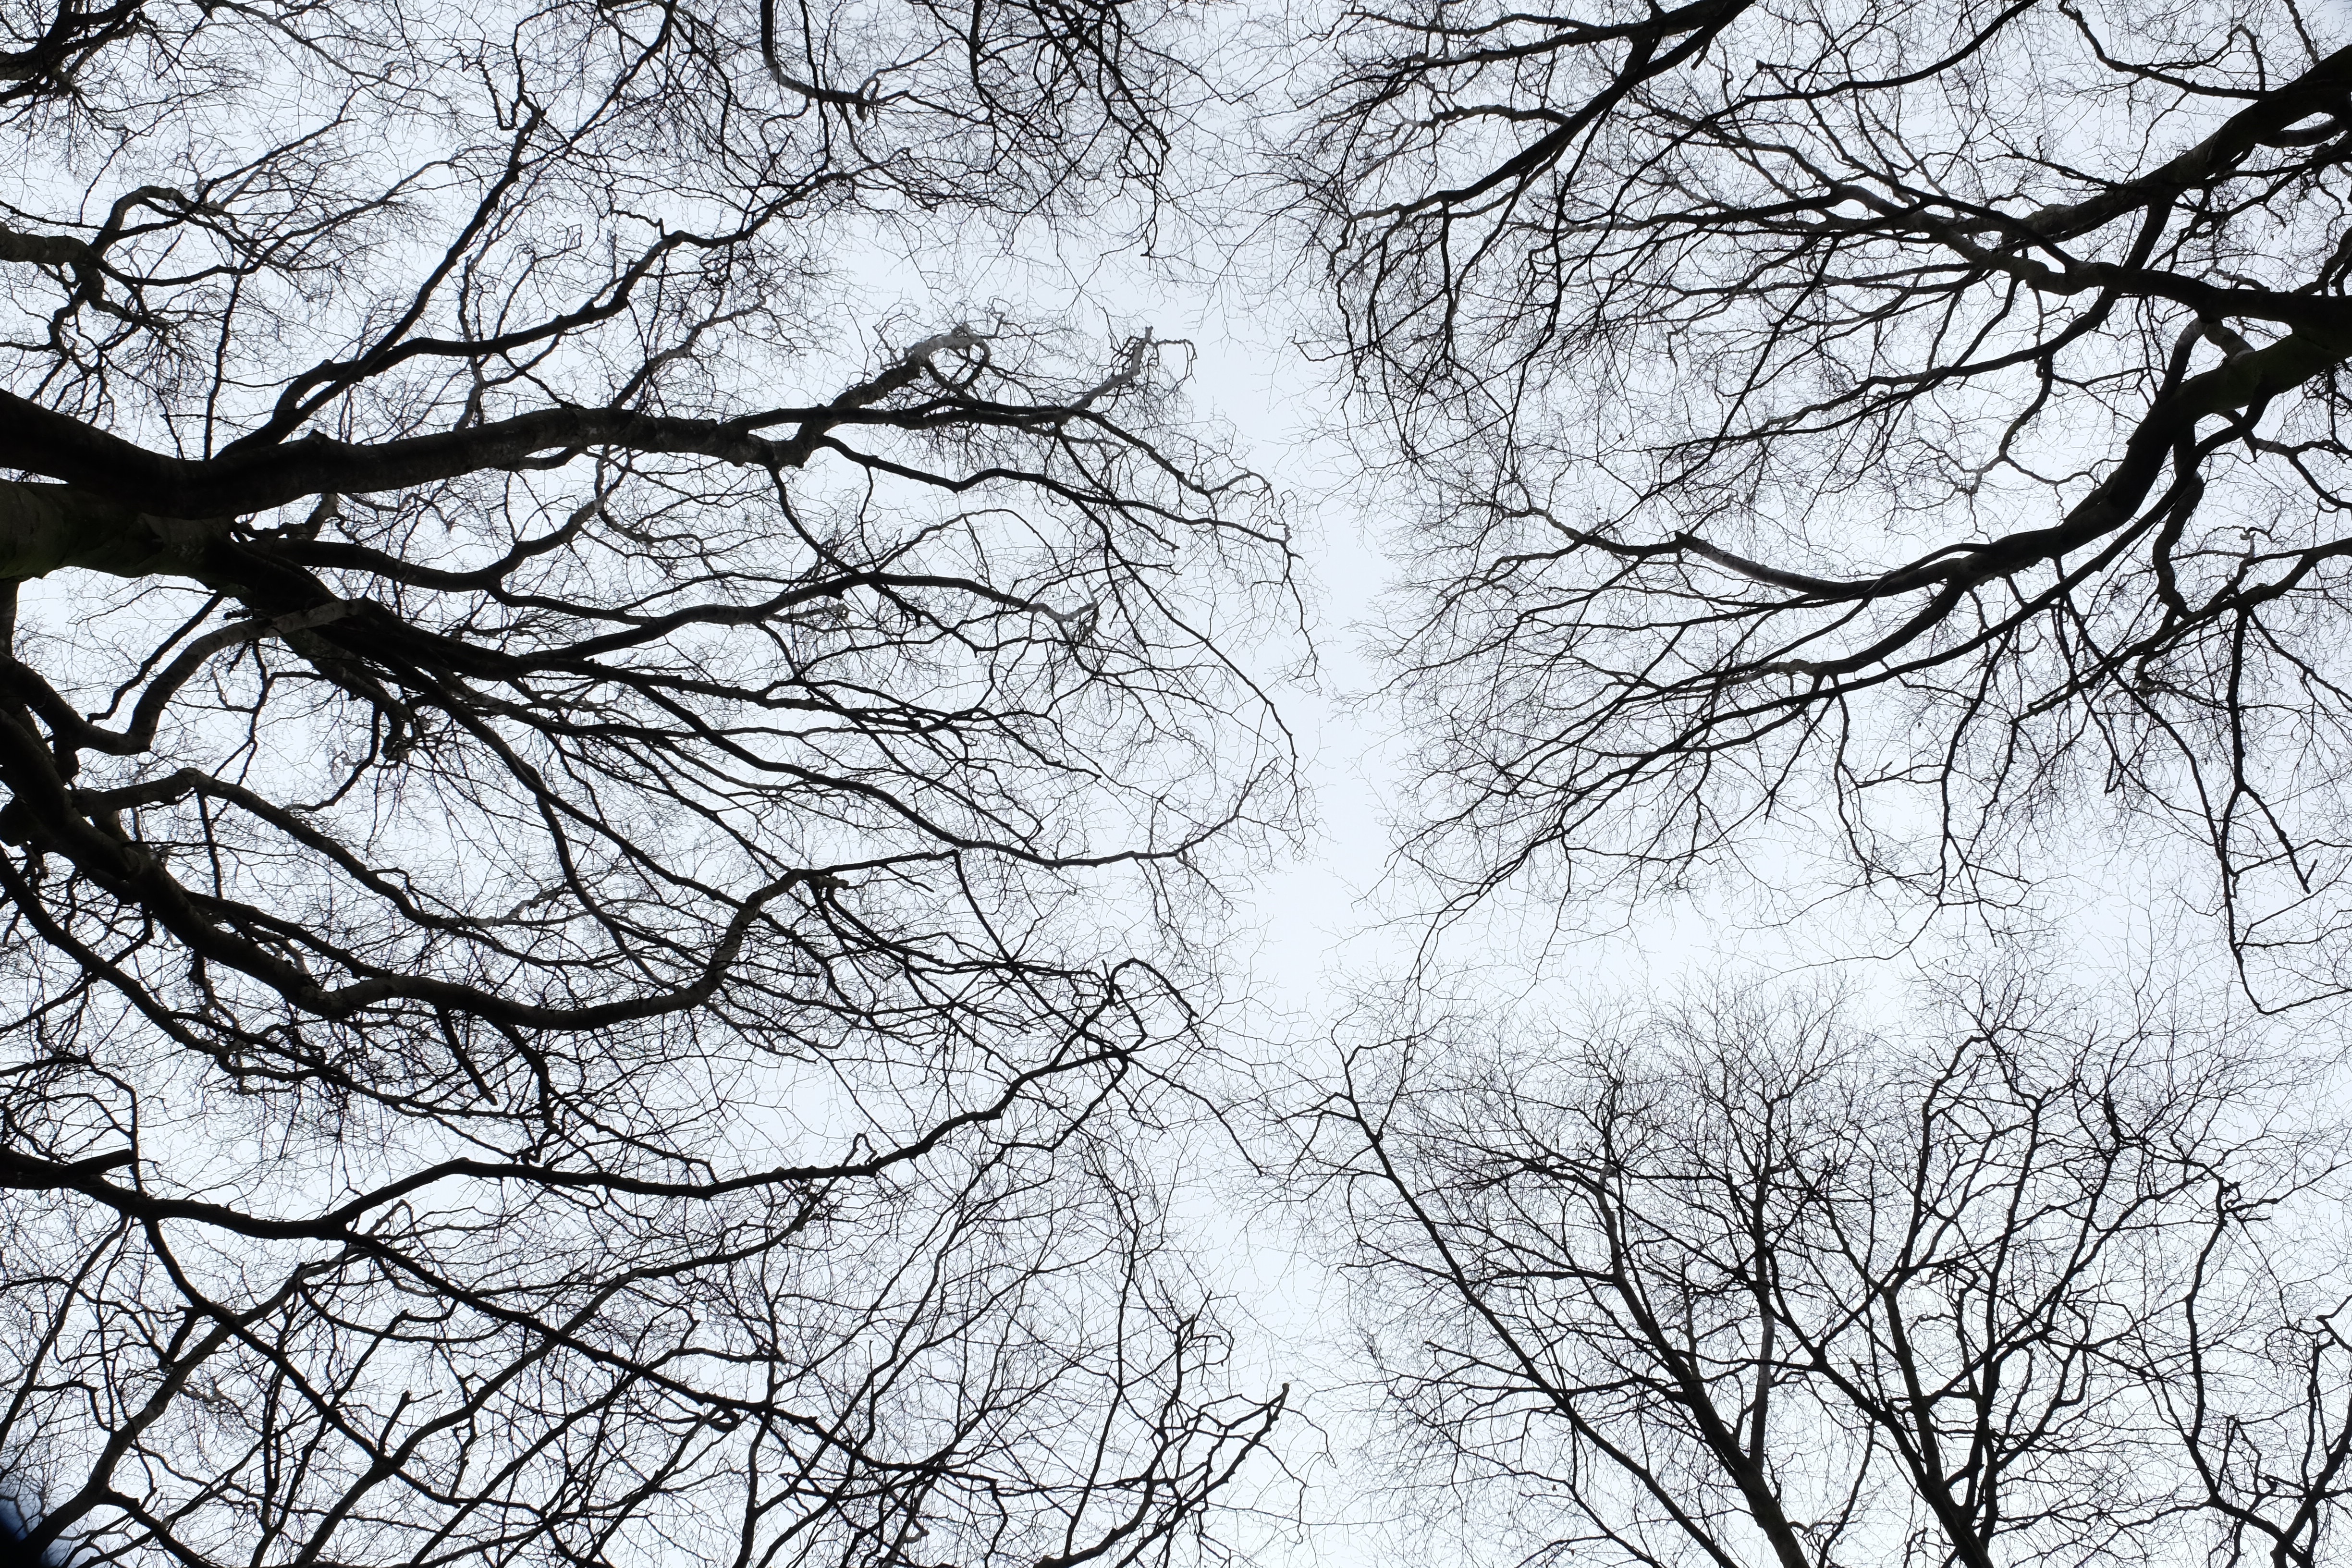
tree, branch, winter, black and white, plant, leaf, frost, monochrome, drawing, monochrome photography, woody plant